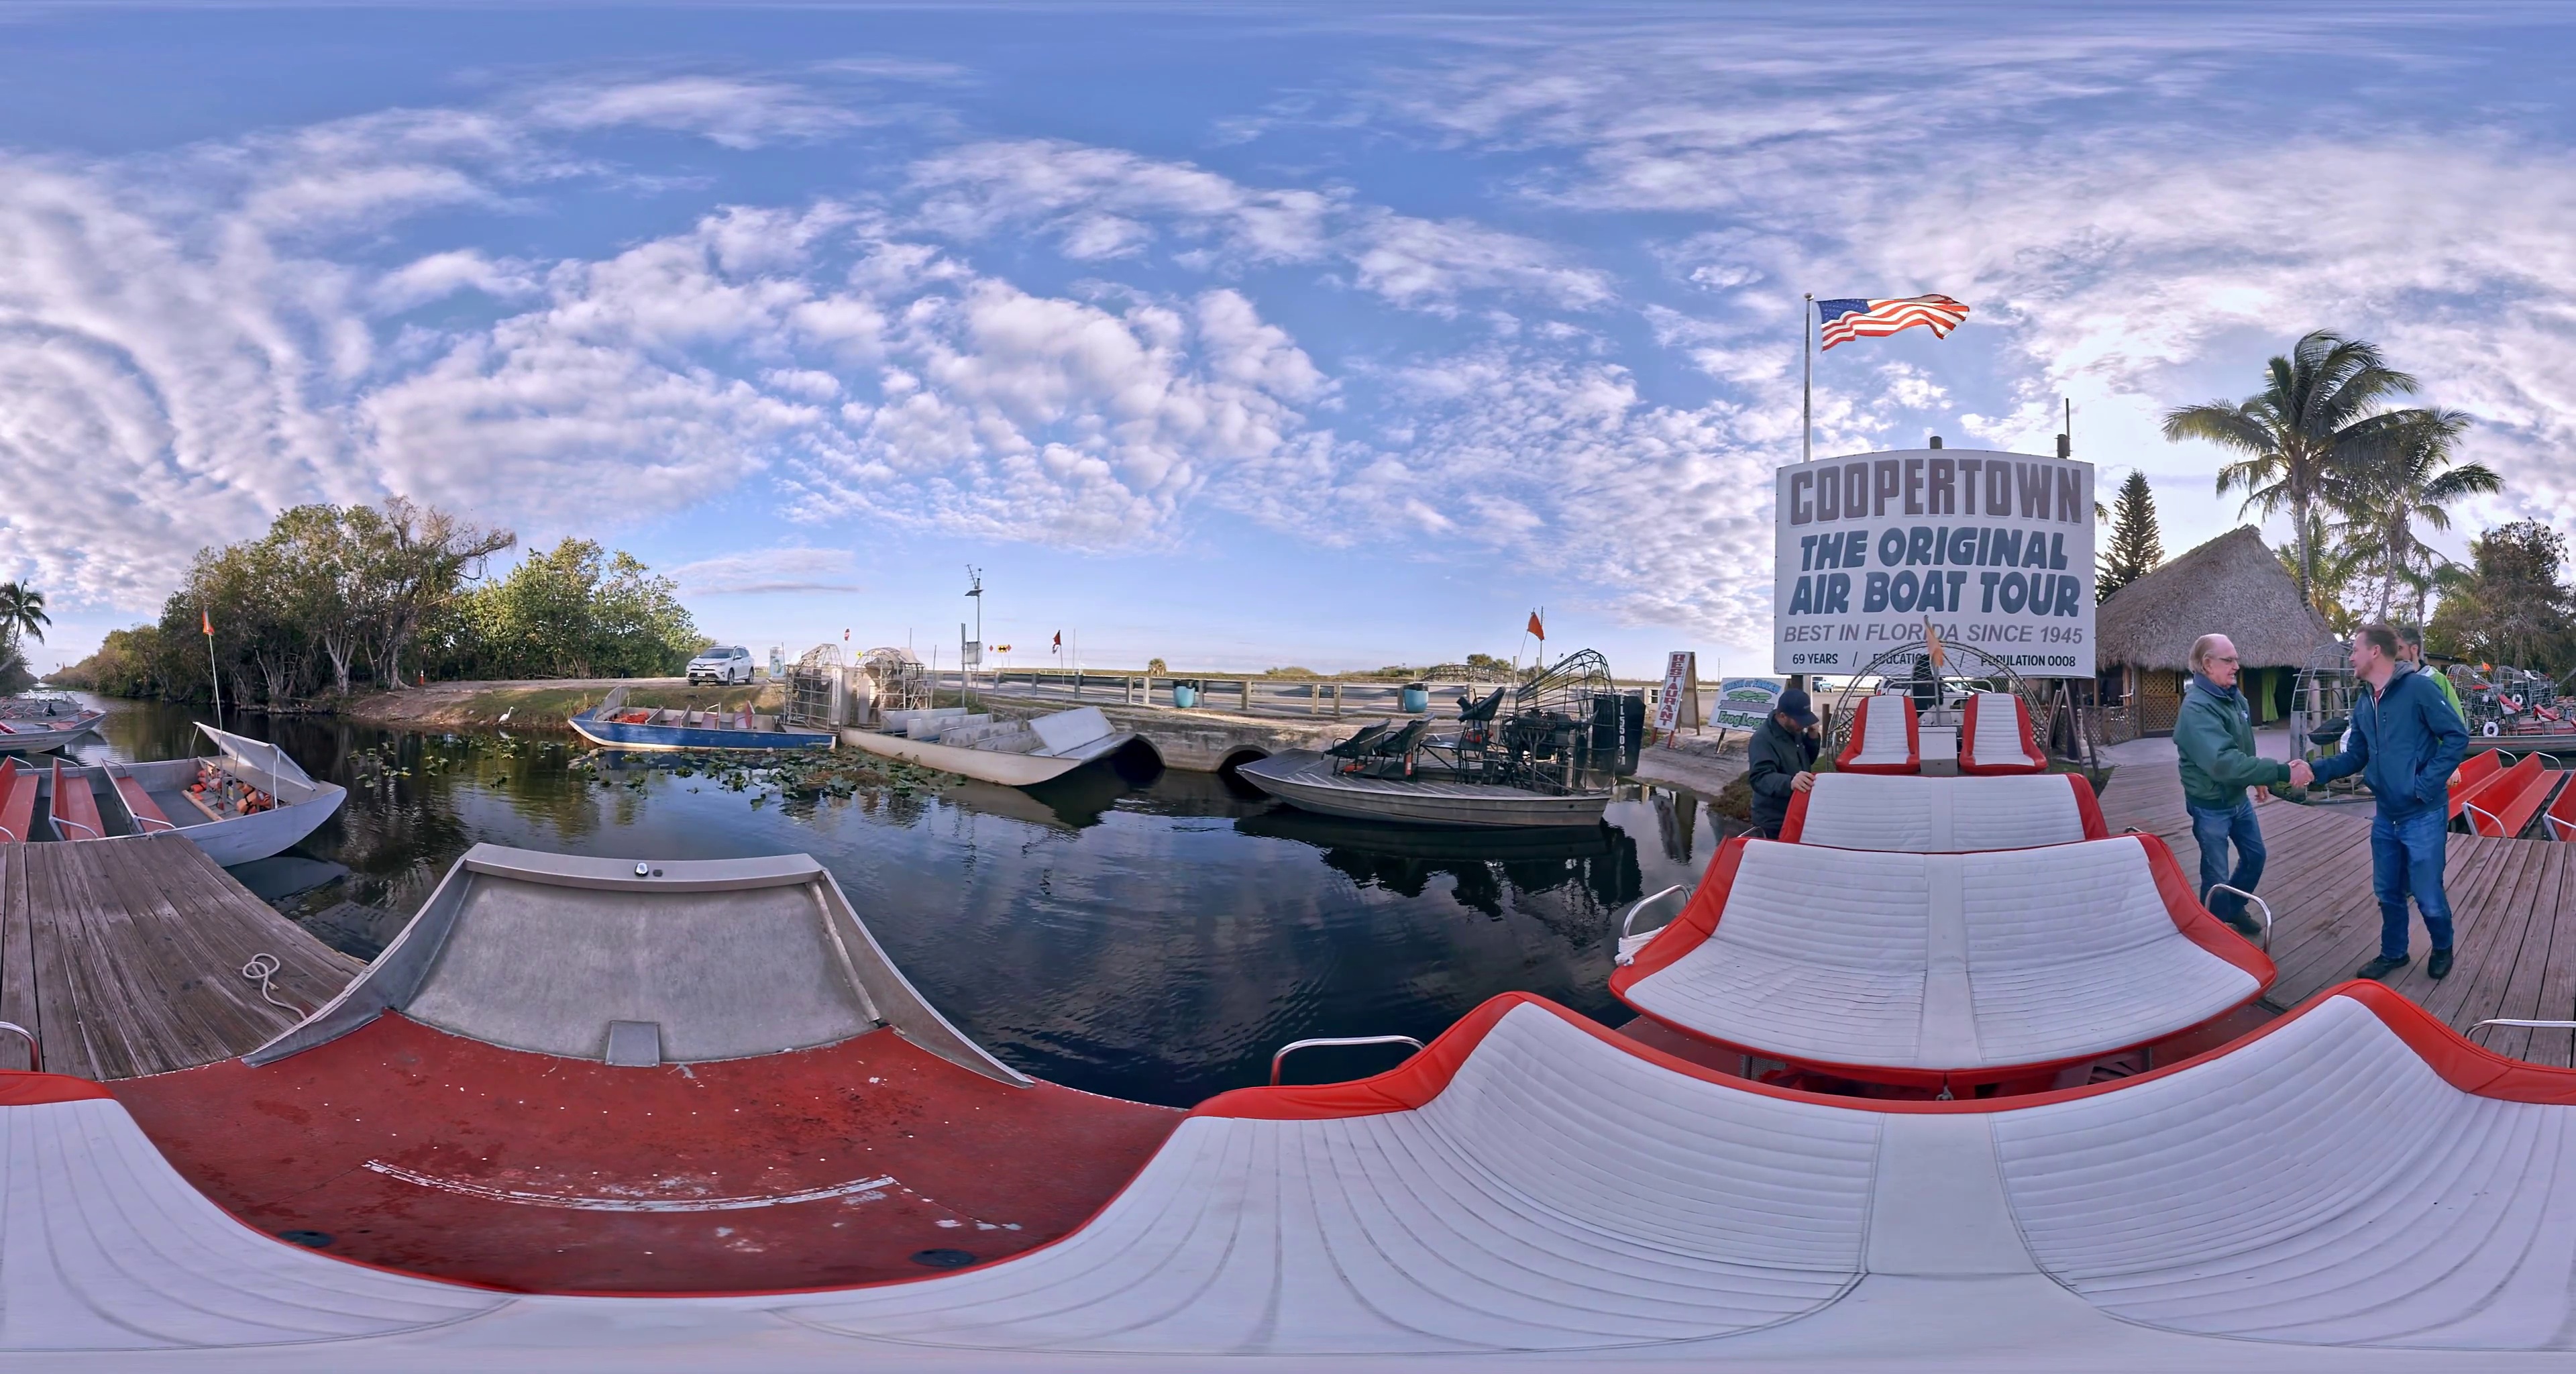
Referred object: the black airboat at the dock

Referred object: the large white Coopertown air boat tour sign

Referred object: turn right, the tall sign behind the red seats